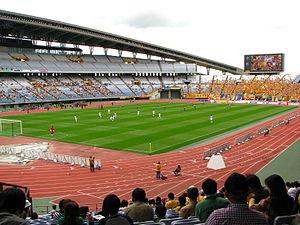
La Coupe du monde féminine de football des moins de 20 ans 2012 est la sixième édition d'une compétition apparue en 2002 et qui a lieu tous les deux ans.
Le football aux Jeux olympiques d'été de 2020 est l'une des disciplines des Jeux olympiques de Tokyo et se déroulera dans six villes japonaises. Initialement prévu du 22 juillet au 8 août 2020, le tournoi a été reporté d'un an. 504 footballeurs y sont attendus pour les deux titres mis en jeu.
Le tournoi féminin de football aux Jeux olympiques d'été de 2020 devait initialement se tenir dans sept stades situés dans six villes japonaises du 22 juillet au 7 août 2020.